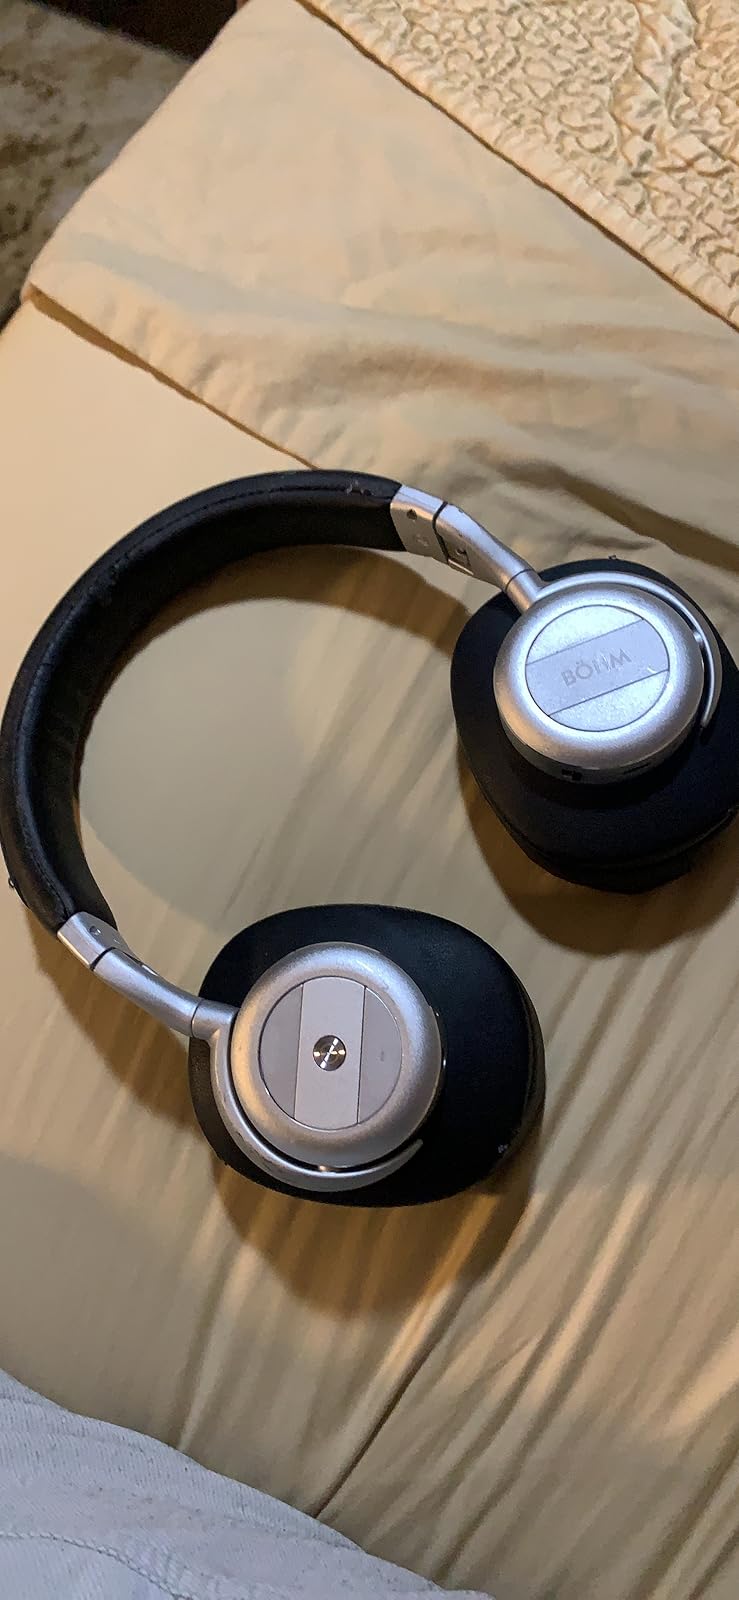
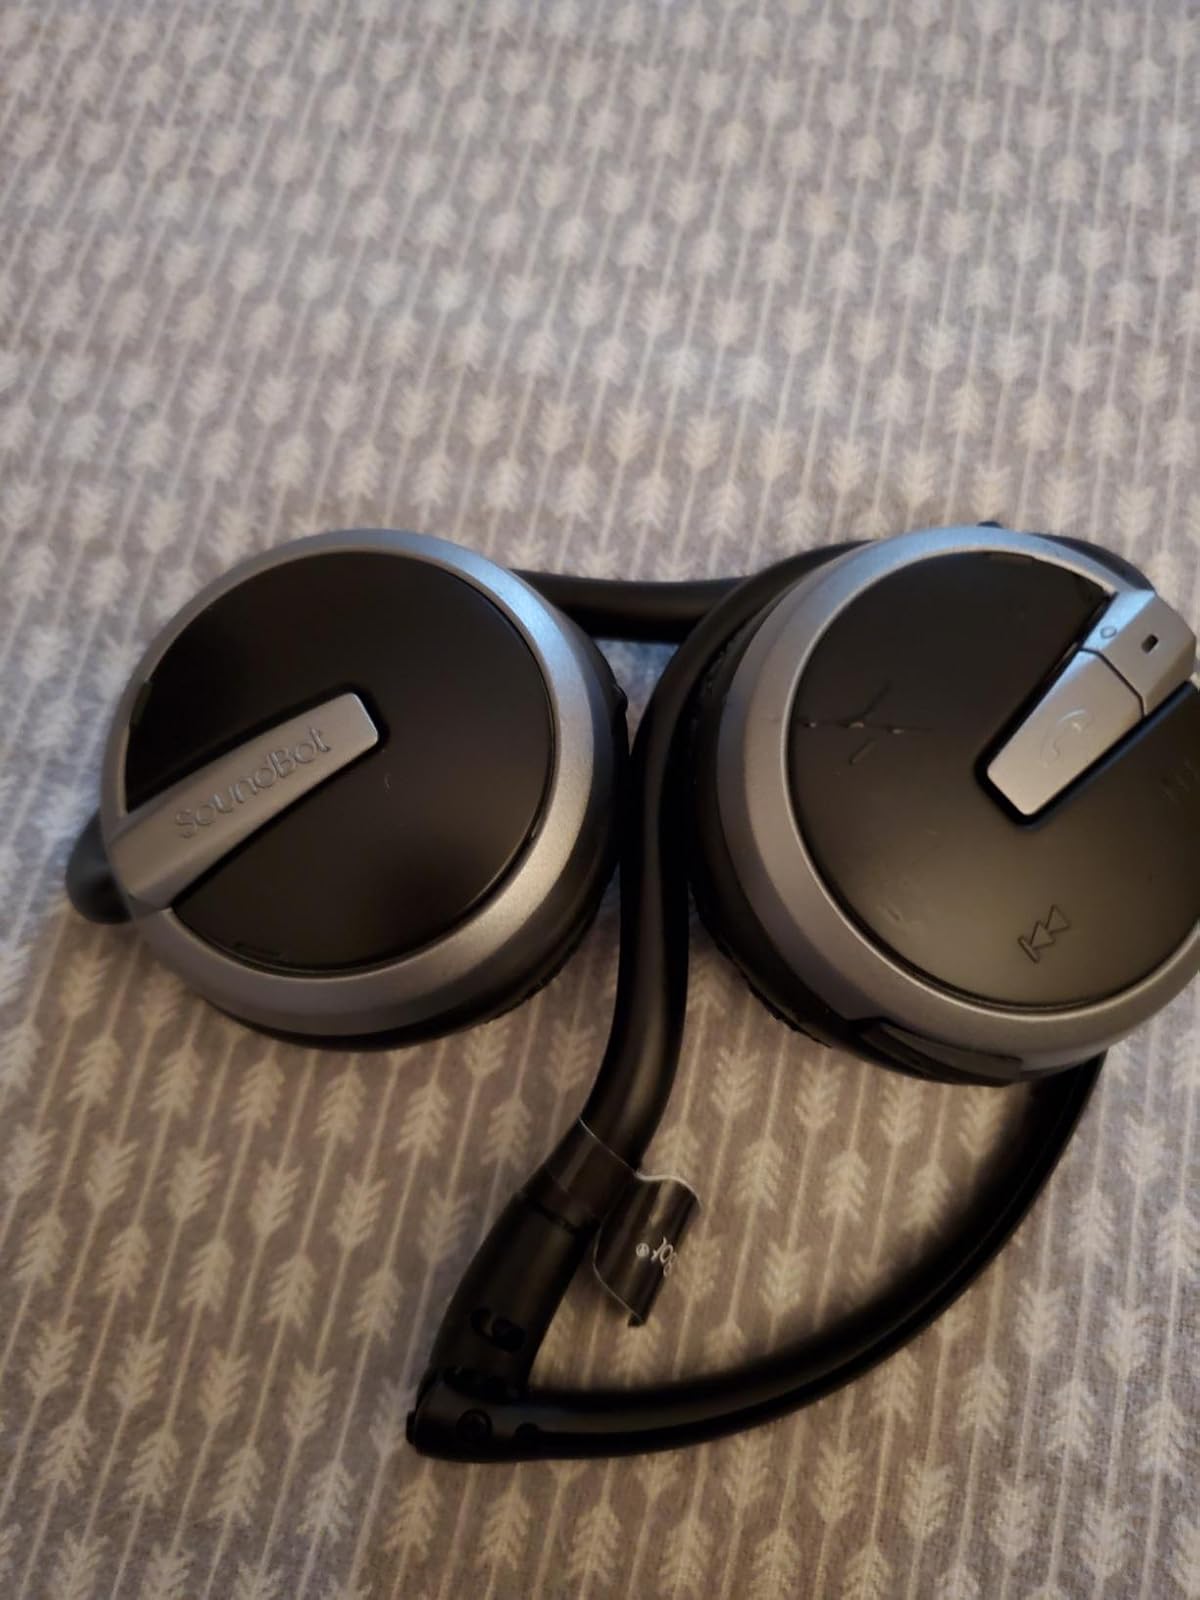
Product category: headphones
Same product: no